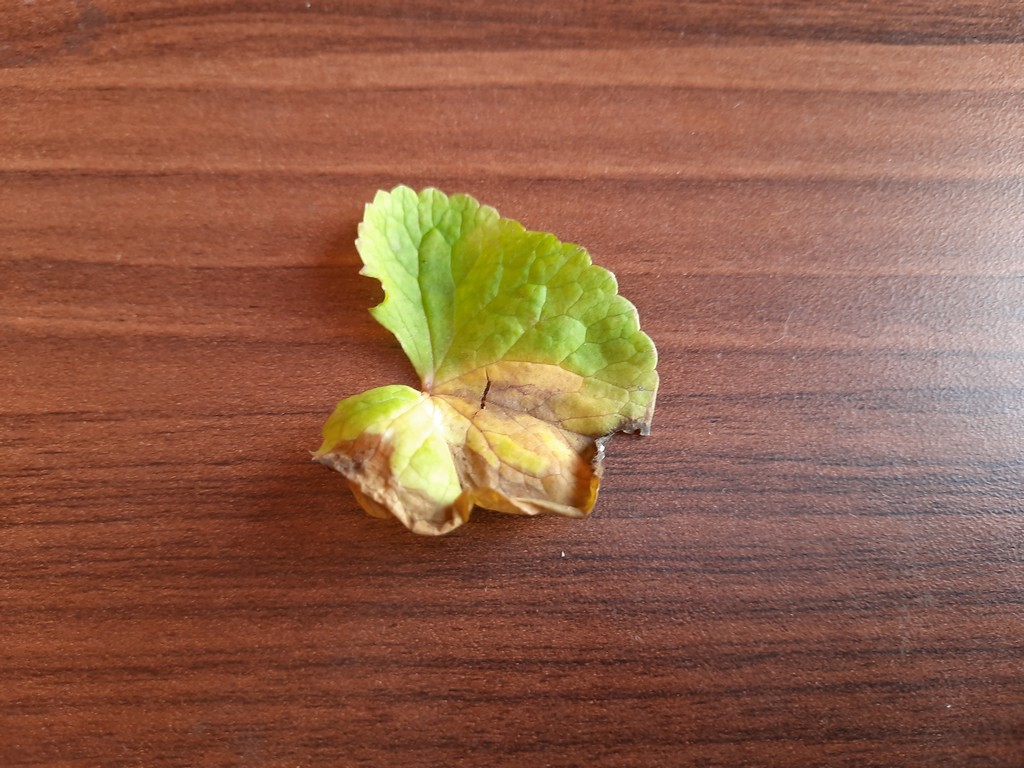
Label: Unhealthy